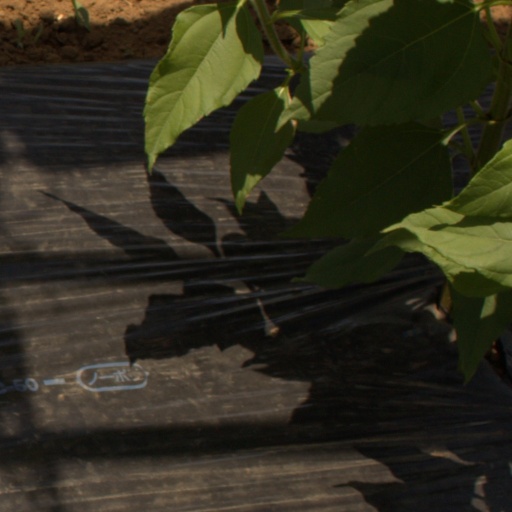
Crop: Jerusalem artichoke